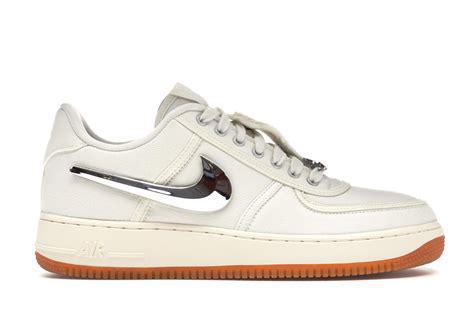
Brand: Nike
Model: Air Force